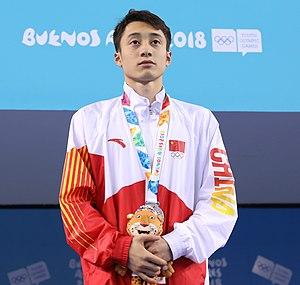
Lian Junjie est un plongeur chinois.